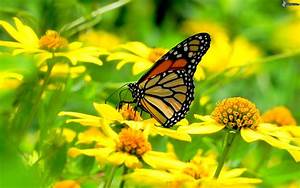
Label: butterfly